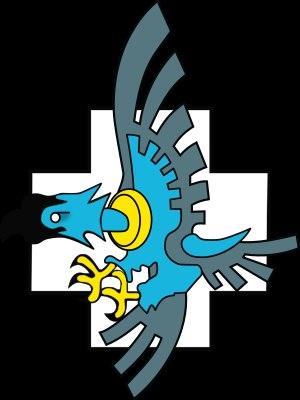
La 317ᵉ escadrille de chasse polonaise, dite également de « Wilno » est une escadrille de chasse dont les pilotes polonais combattaient au sein de la Royal Air Force durant la Seconde Guerre mondiale.